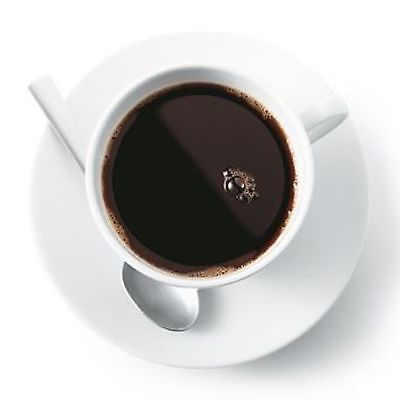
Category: coffee maker